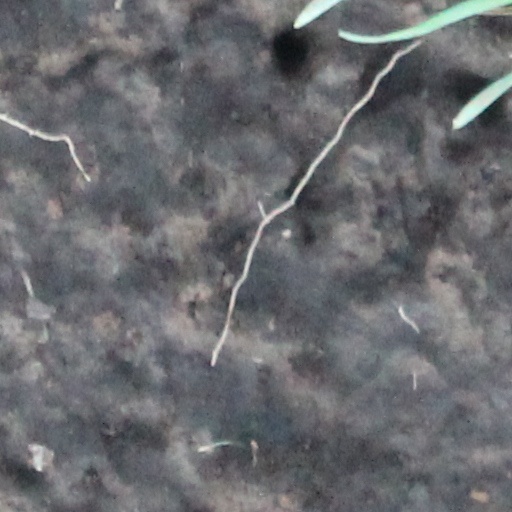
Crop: wheat